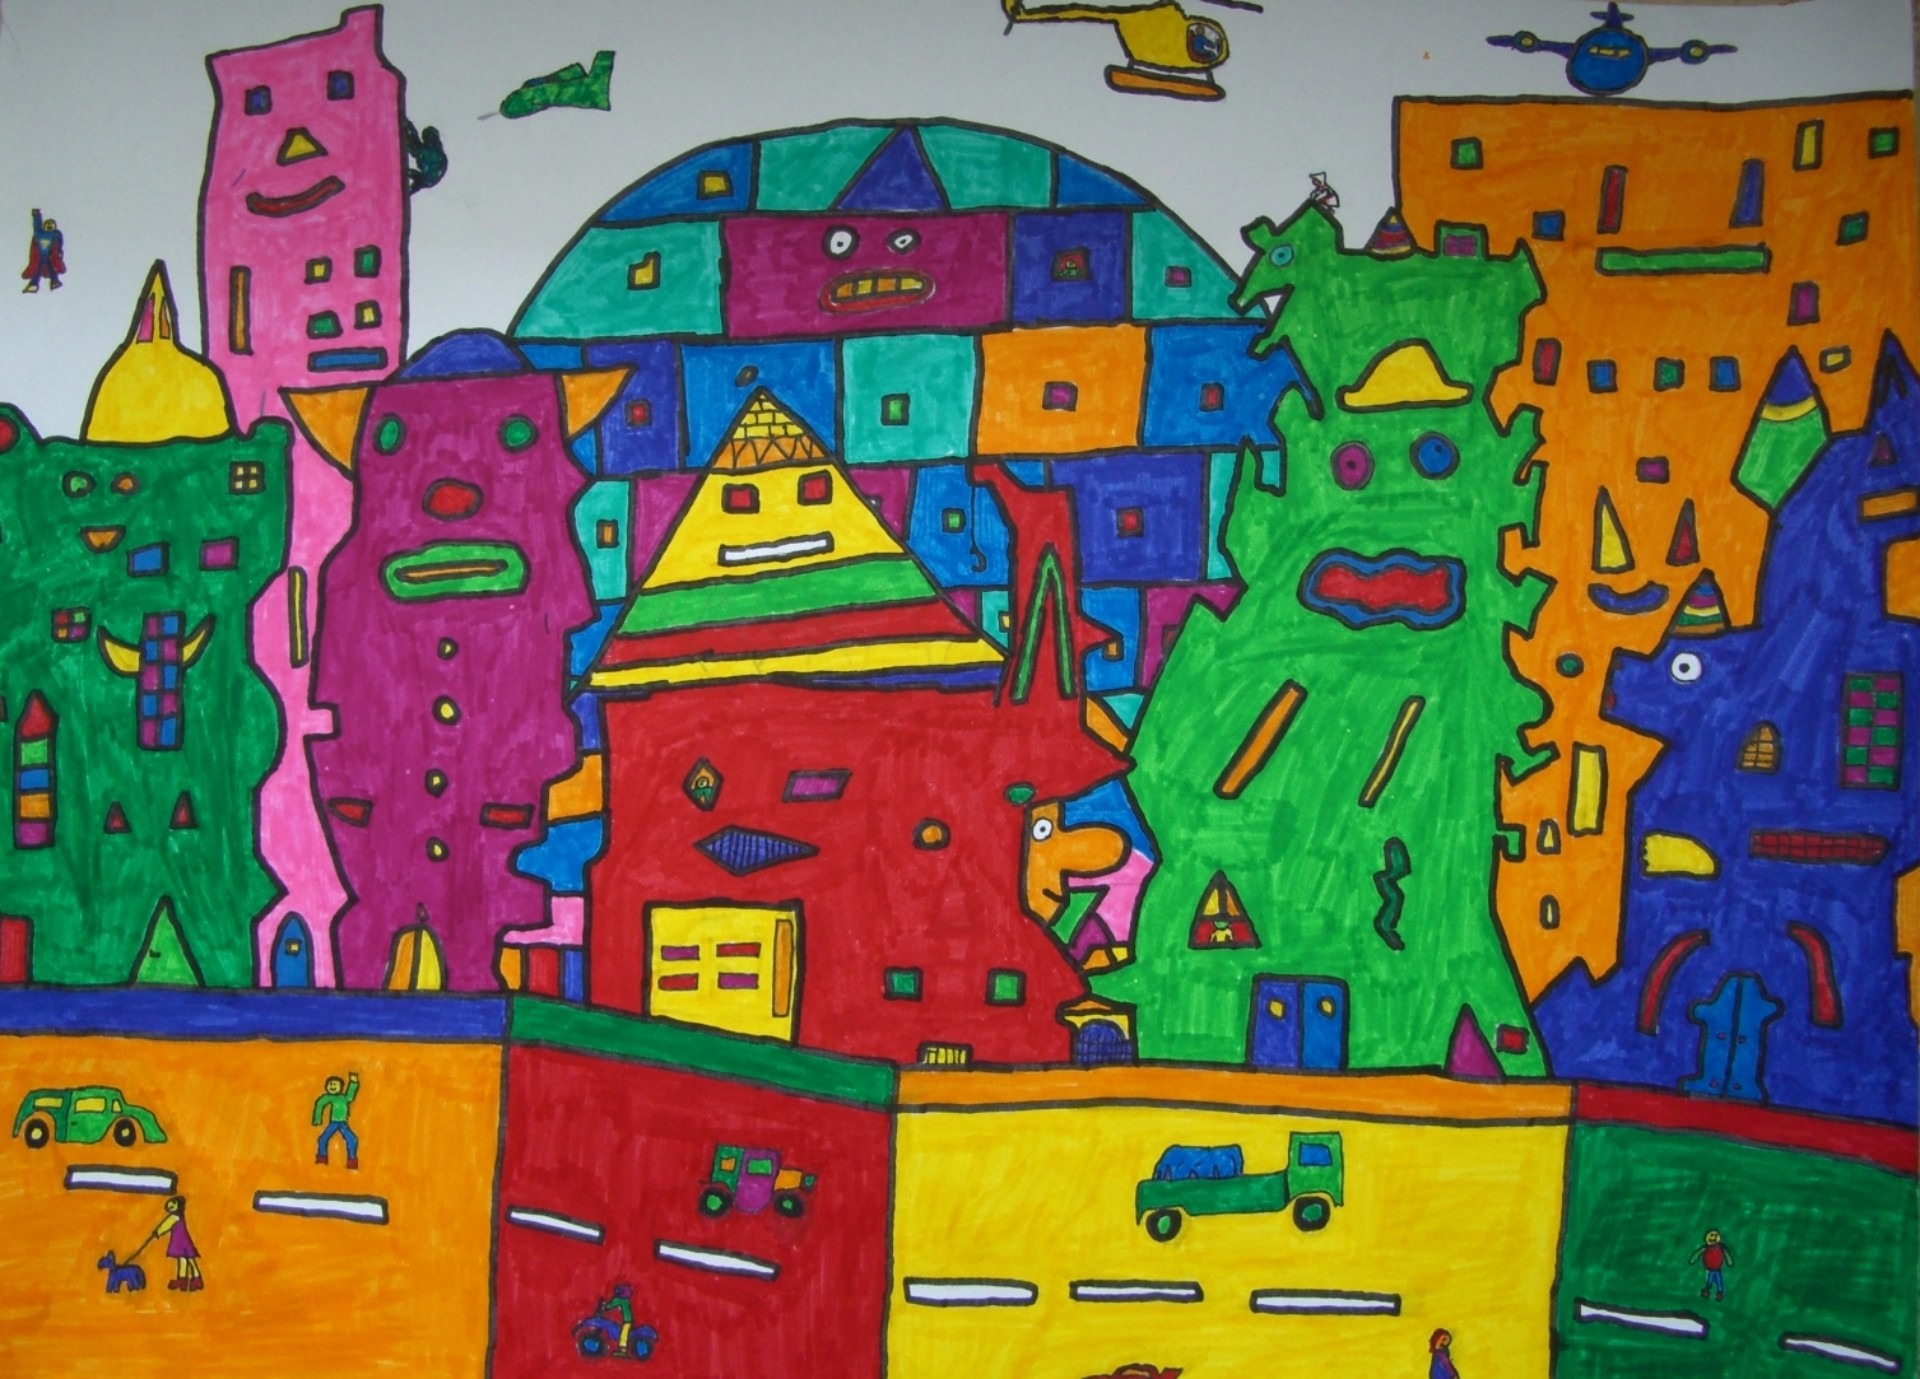
play, color, colorful, painting, art, illustration, mural, painted, image, inspired, felt tip pens, child art, james rizzi, student work